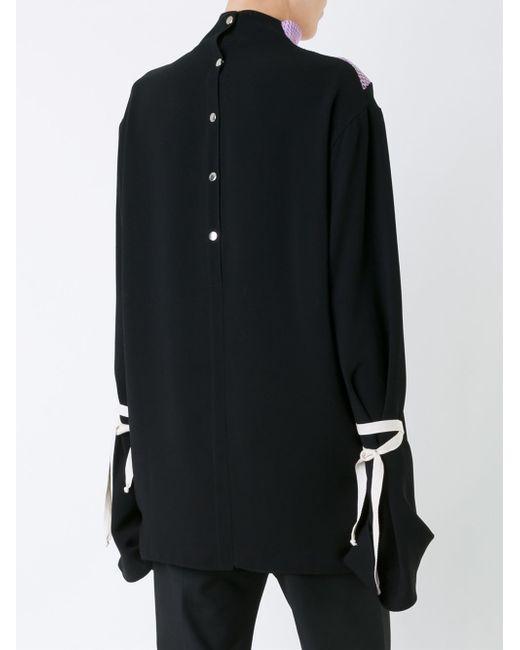
Stylisches Partywear schwarzes Top für Damen